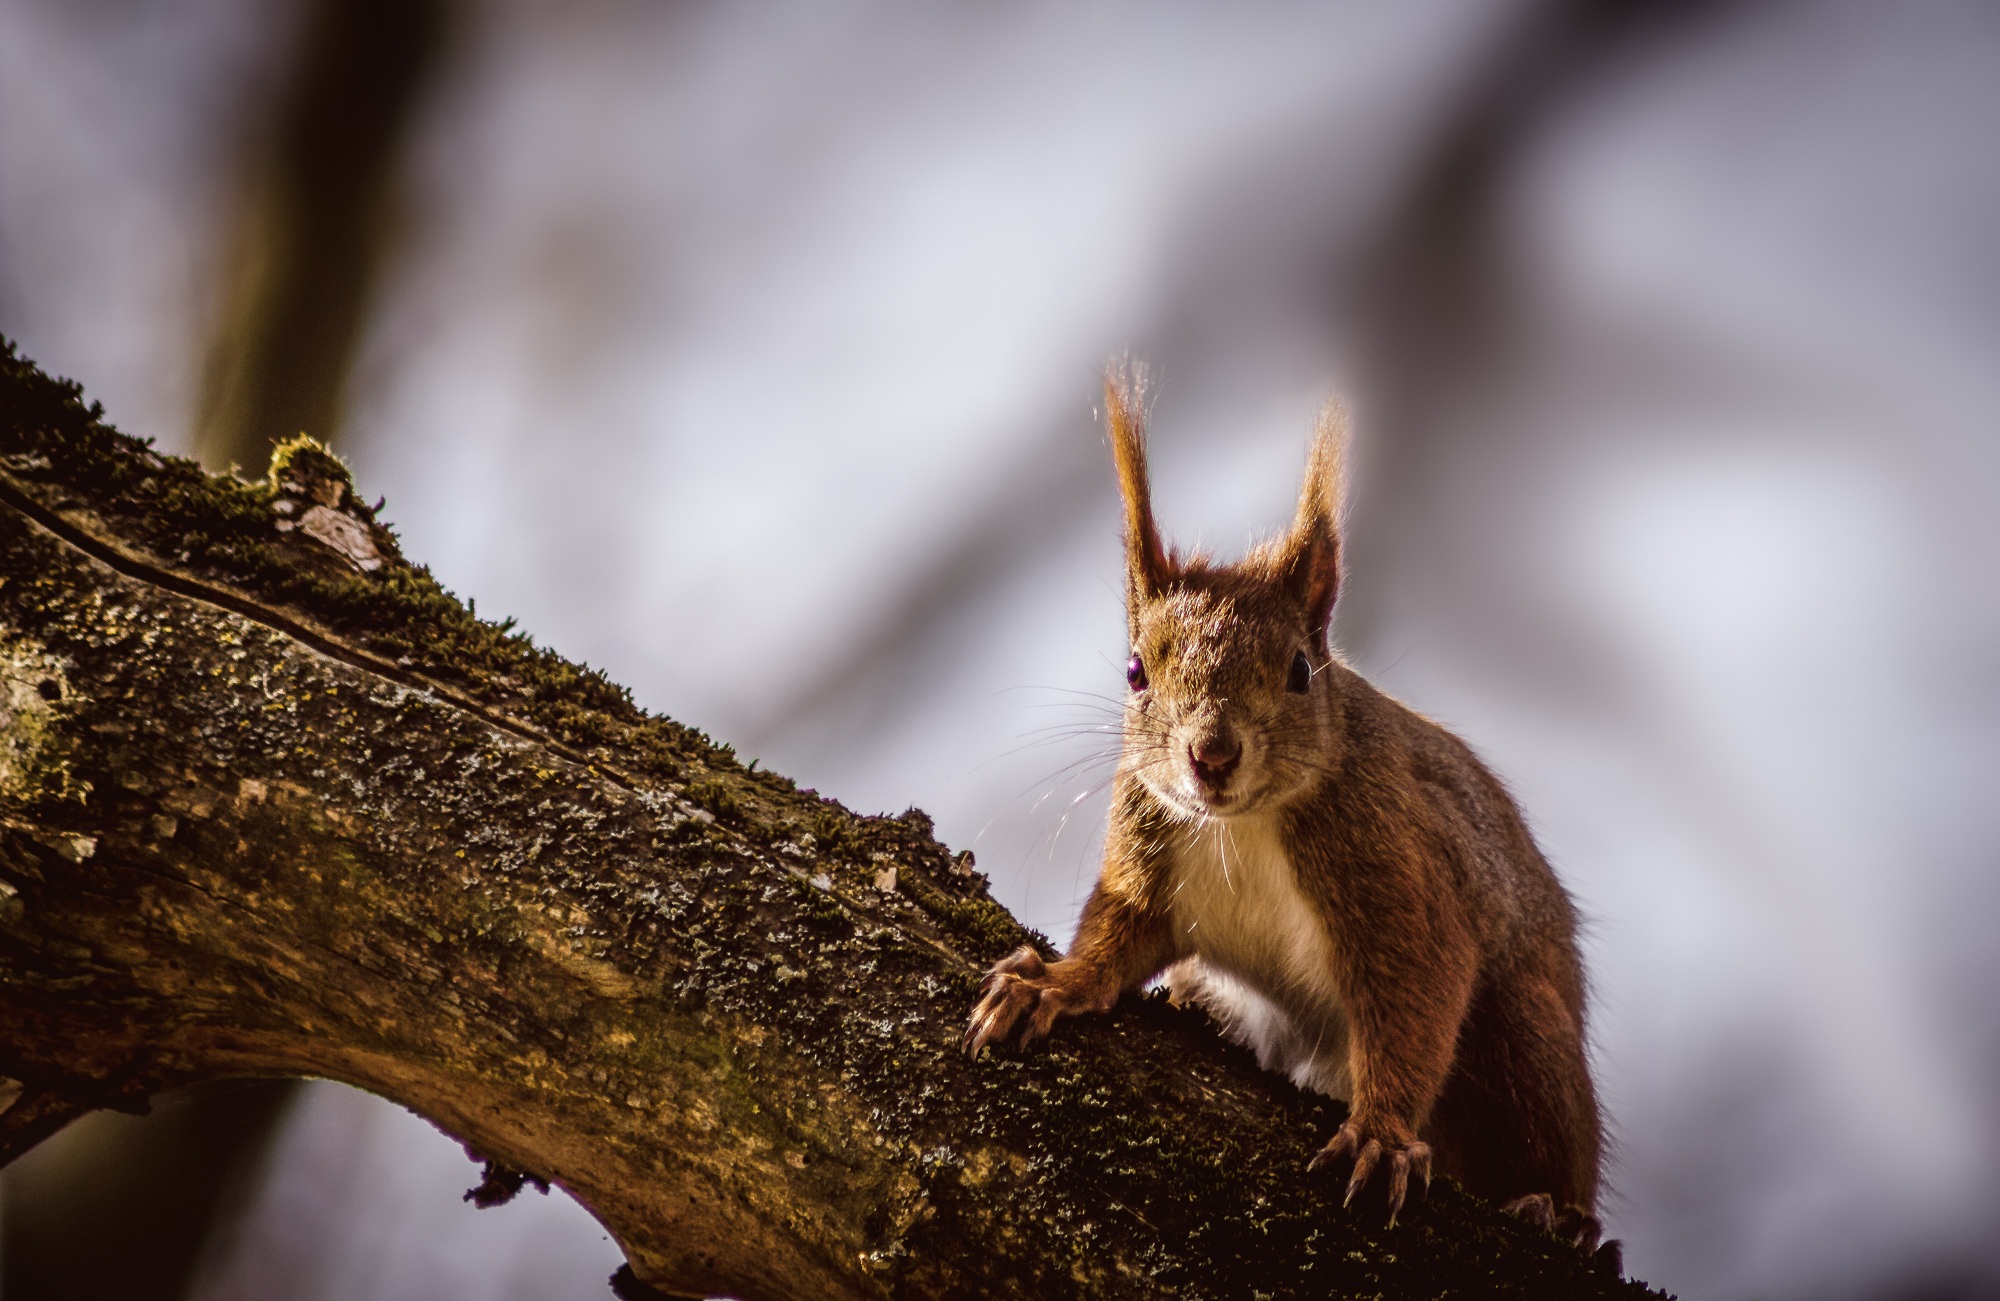
tree, nature, forest, branch, animal, wildlife, log, portrait, autumn, mammal, squirrel, rodent, fauna, close up, animals, vertebrate, creature, bat, nager, animal world, wildlife photography, macro photography, forest animals, verifiable kitten